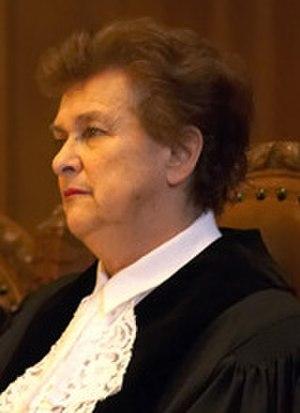
Audiences publiques de la Cour sous la présidence de S. Exc. Mme Rosalyn Higgins (février/mars 2006) - Soixantième anniversaire de la Cour internationale de Justice – Séance solennelle du mercredi 12 avril 2006